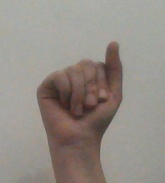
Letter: saad